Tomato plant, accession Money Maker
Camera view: horizontal (90 deg, fisheye); turntable rotation: 90 degrees
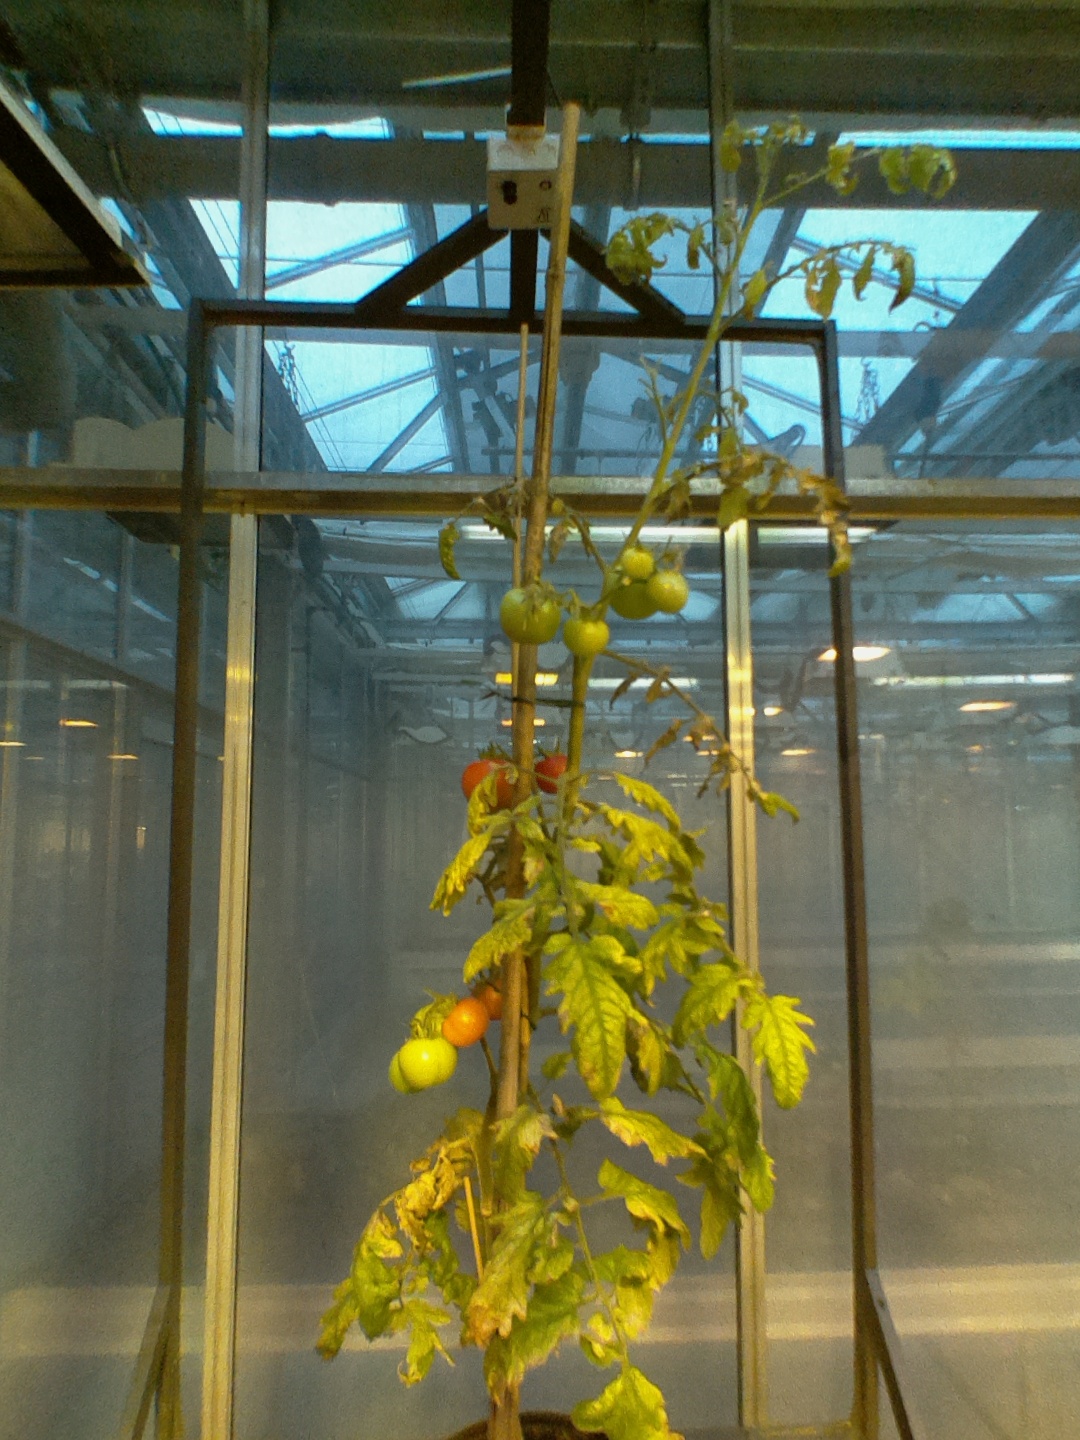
BBCH growth stage 82: 20%-30% of fruits show typical fully ripe color